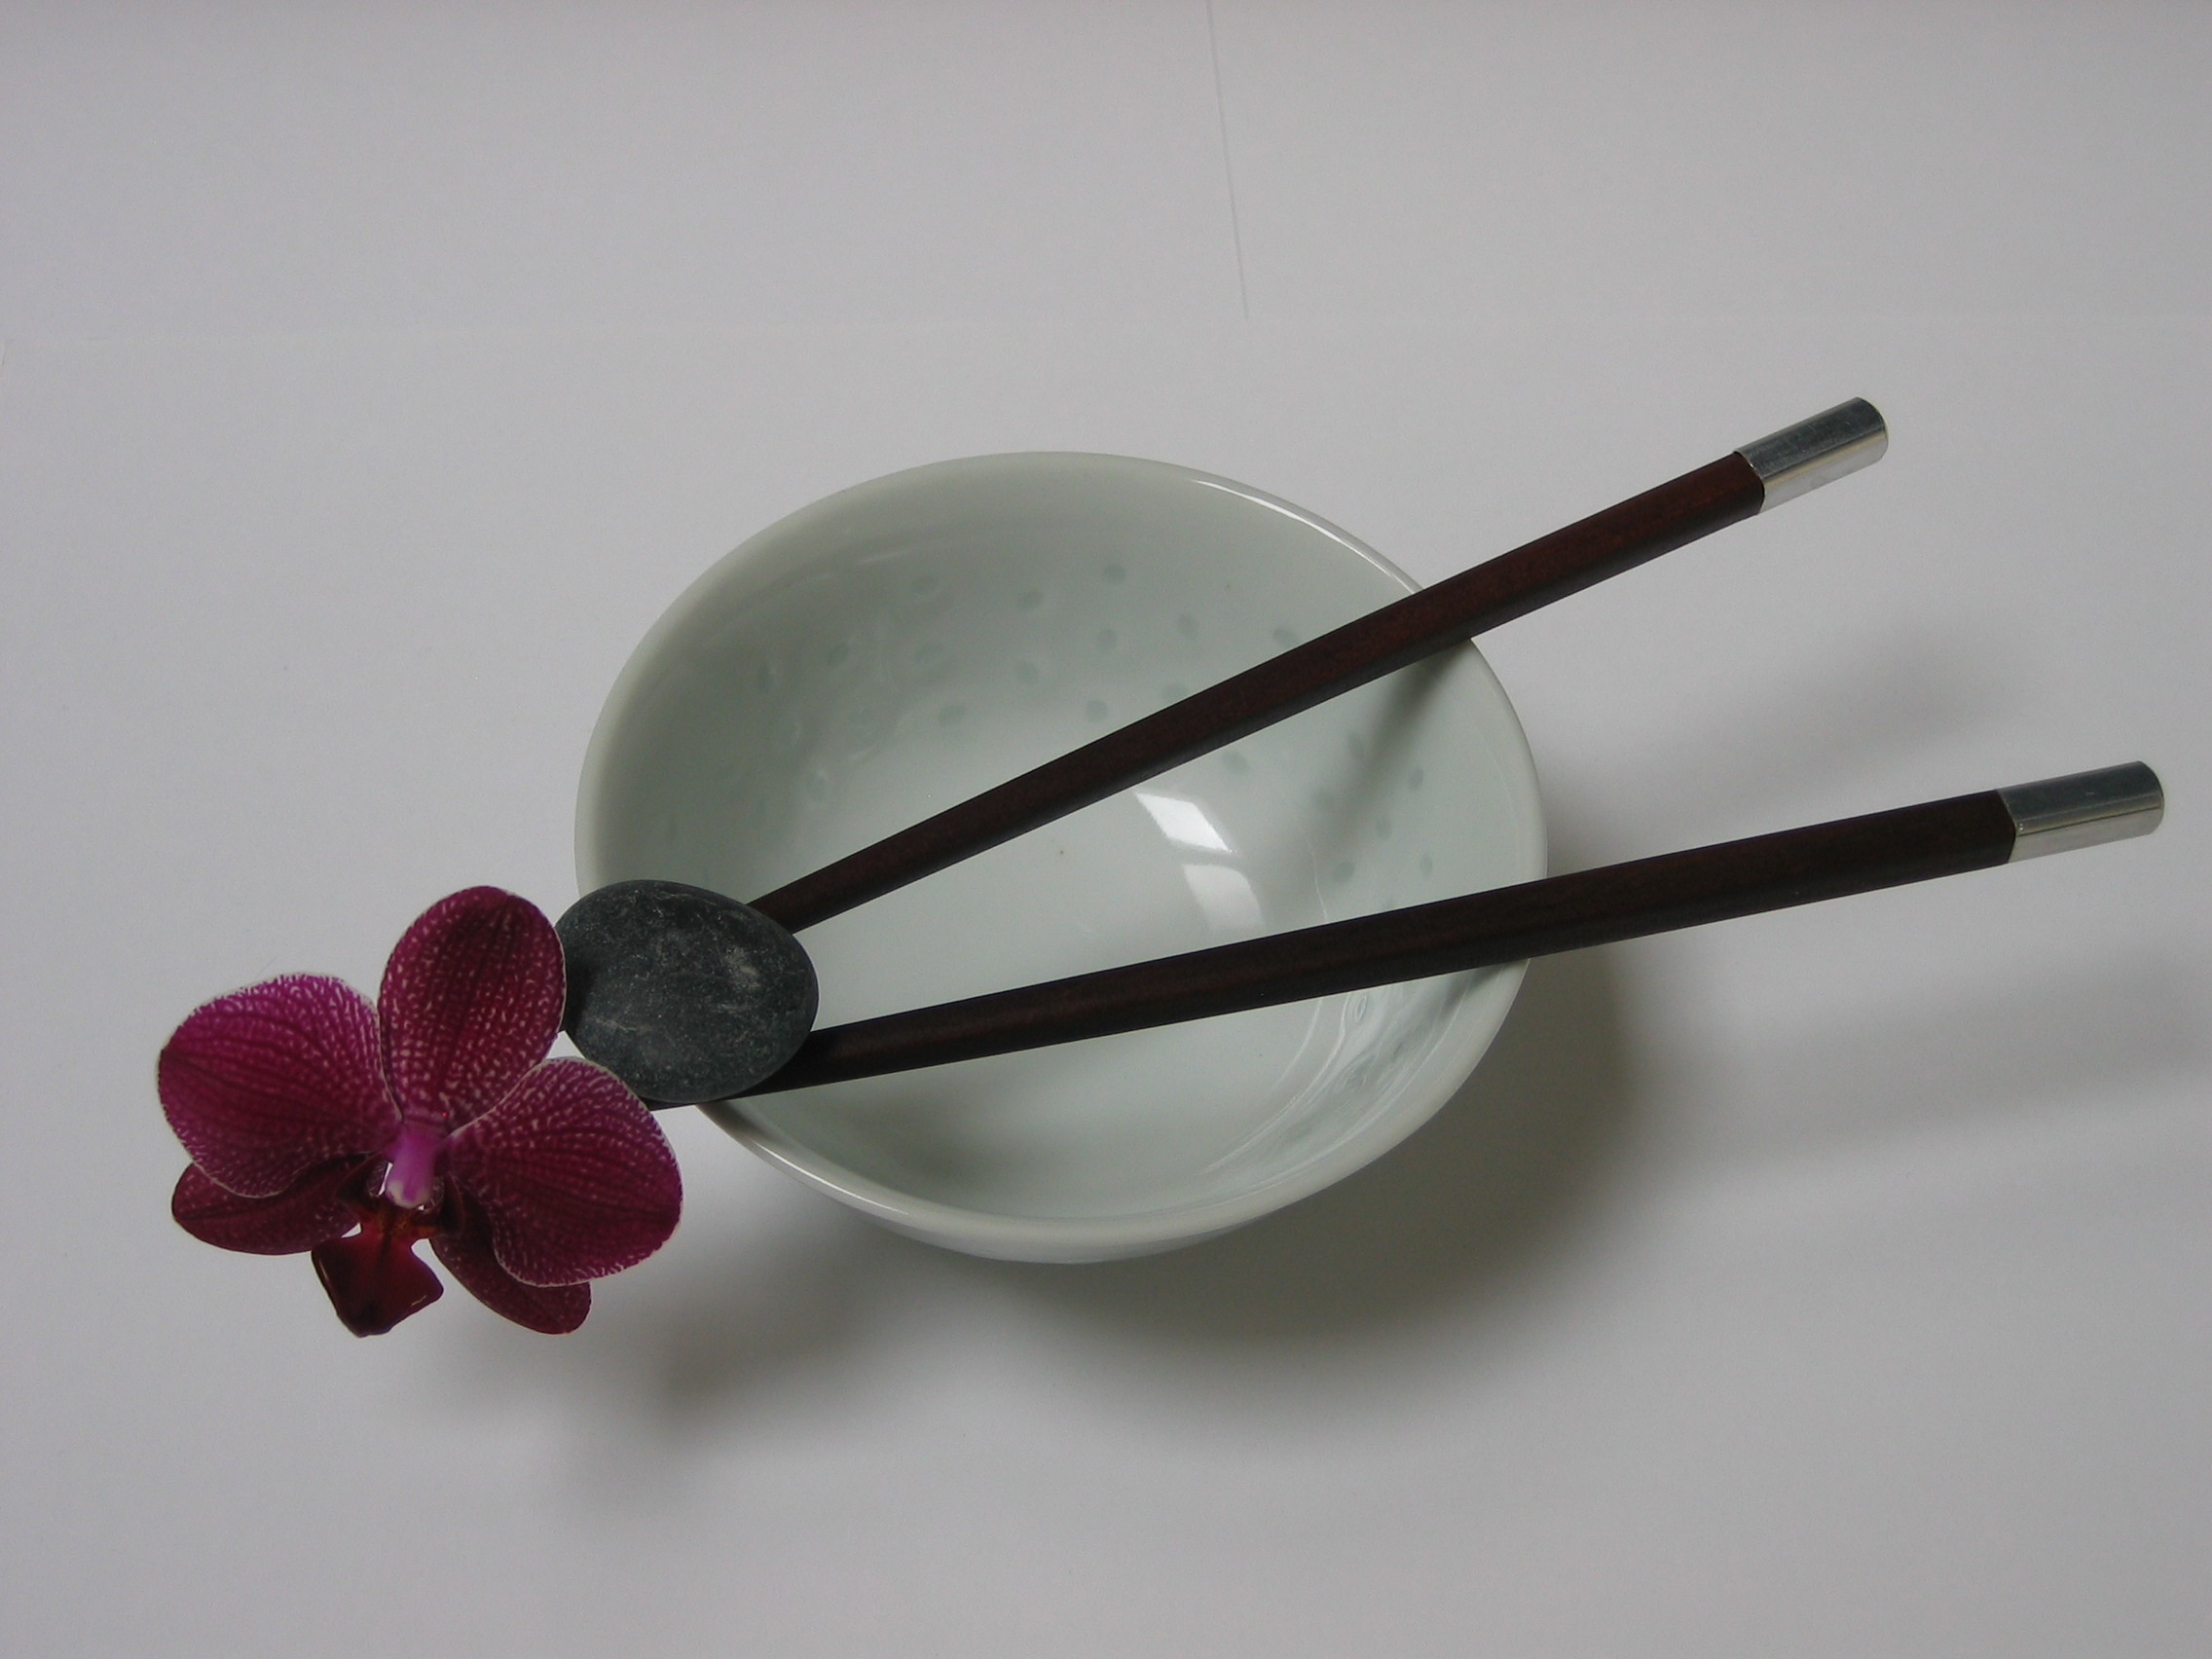
flower, bowl, zen, orchid, product, glasses